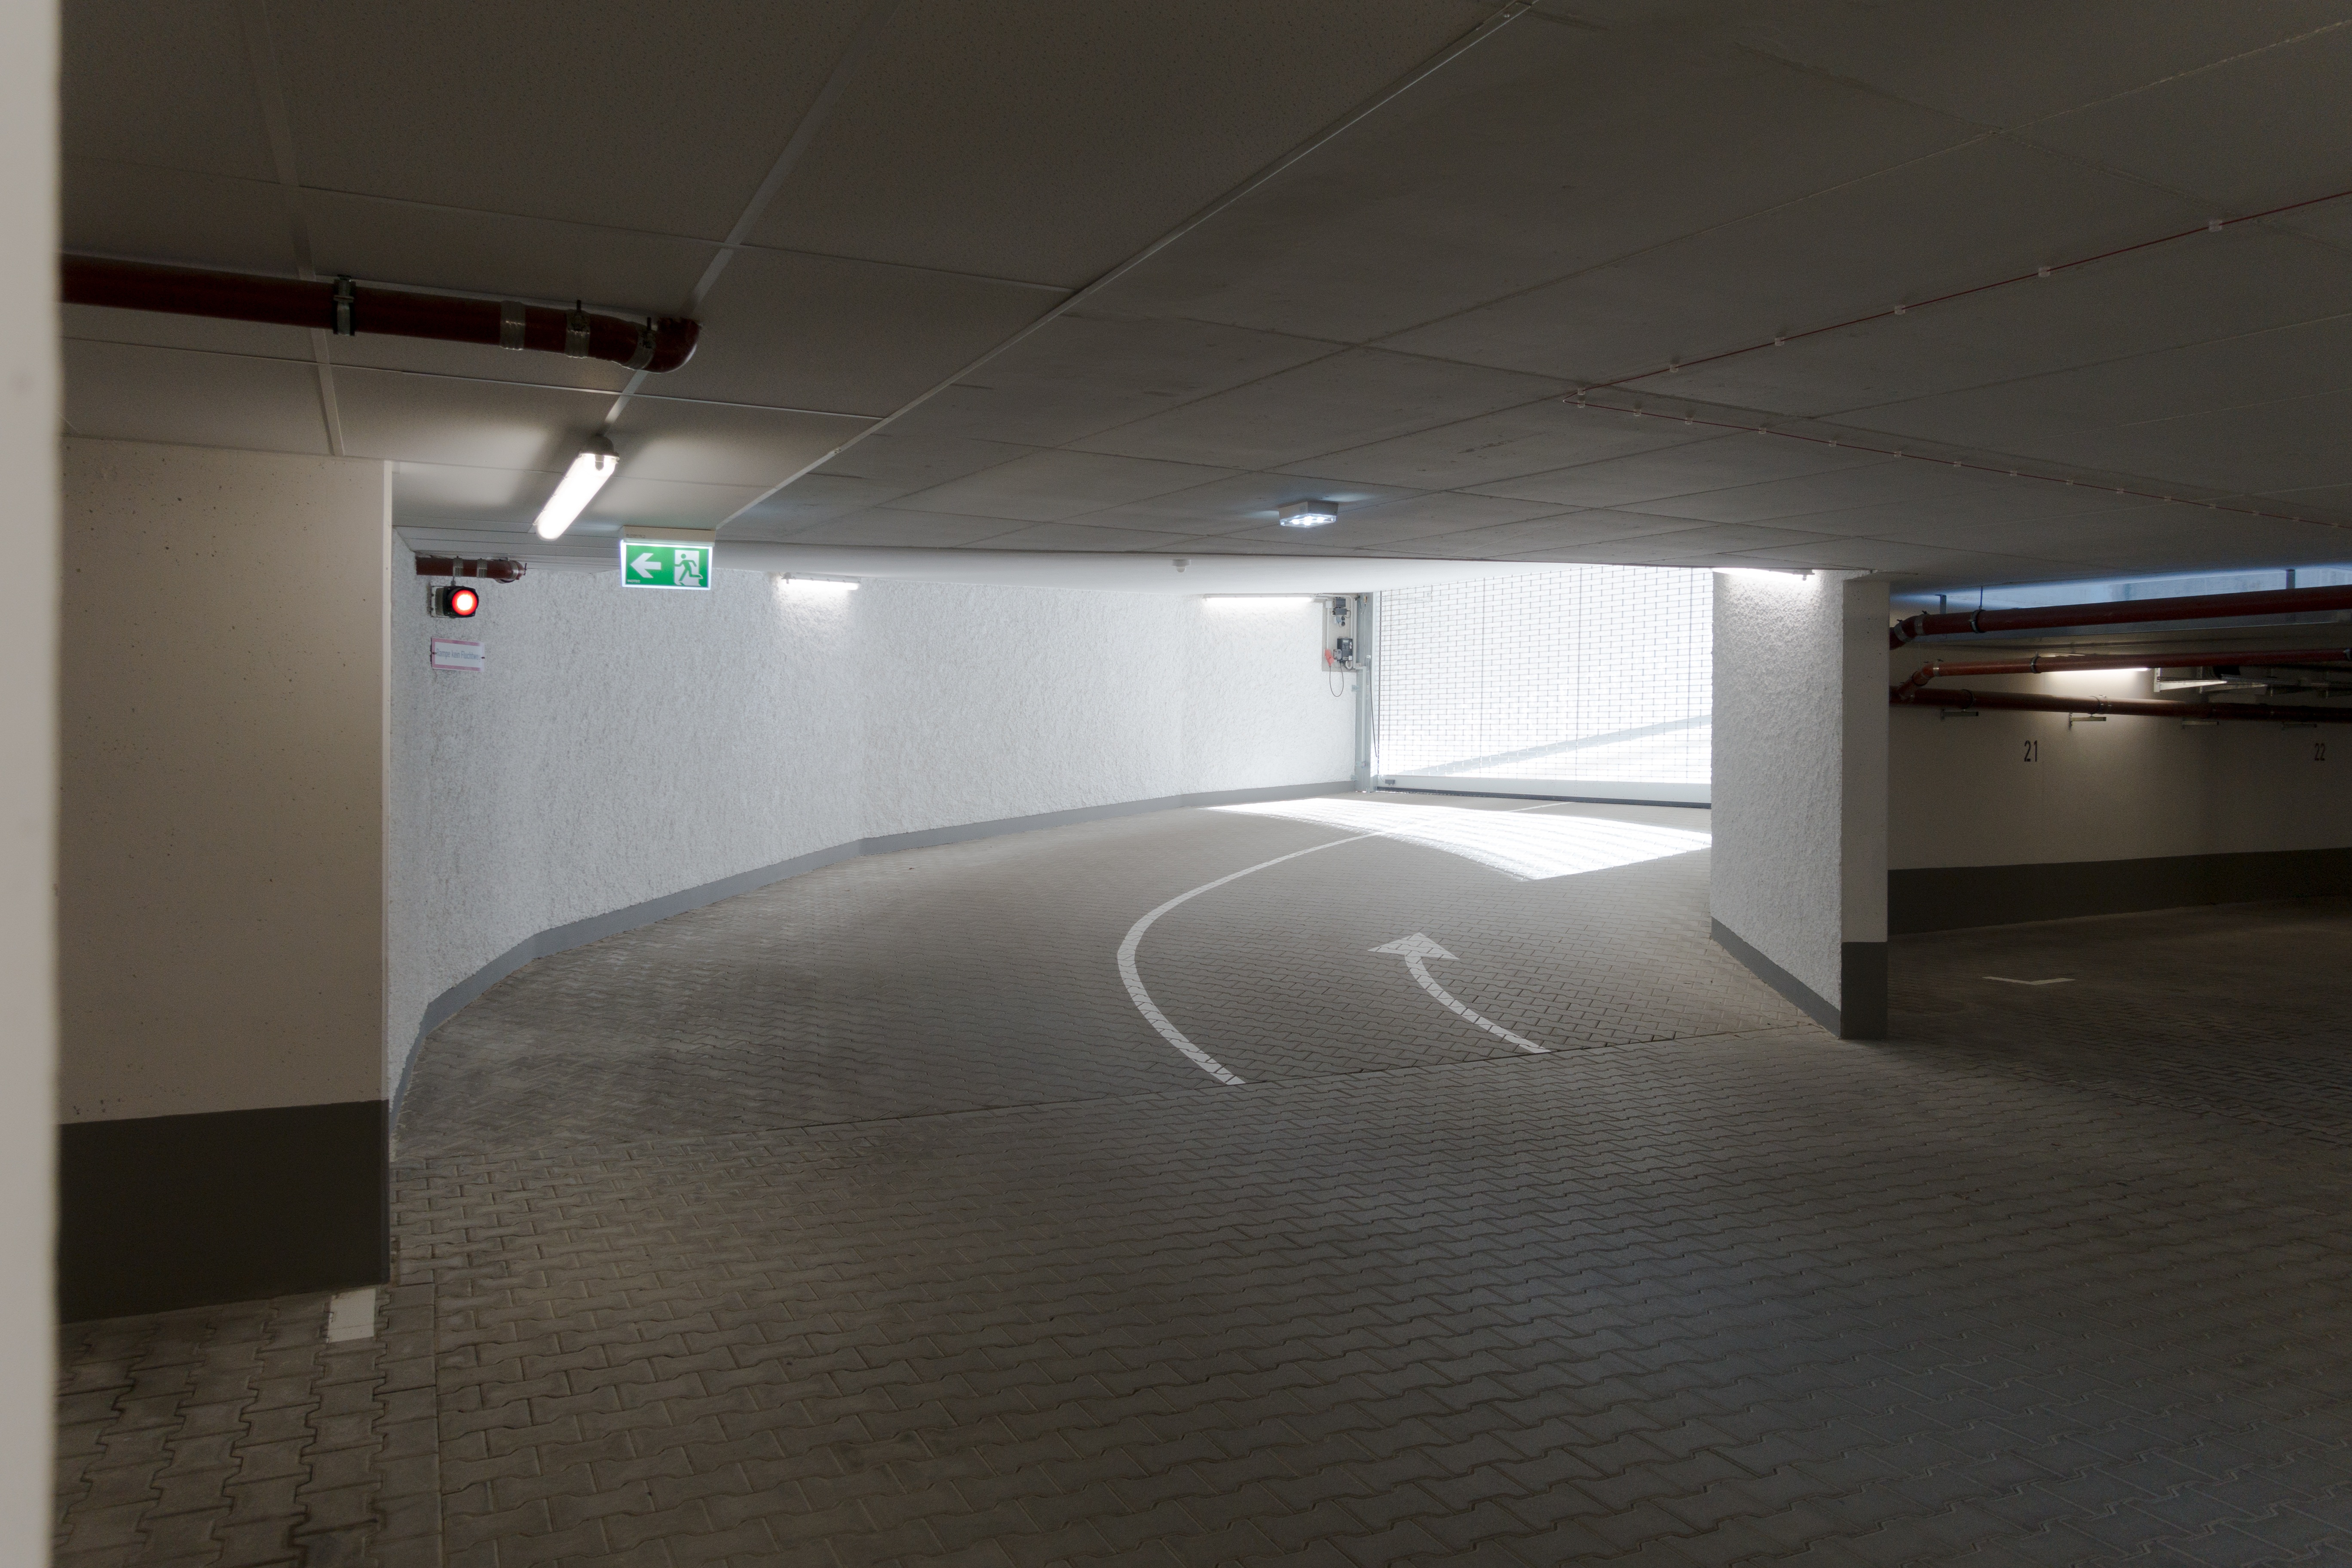
ground, floor, parking, subway, ceiling, pattern, exit, office, property, empty, lighting, concrete, interior design, arrow, grey, design, cement, columnar, trist, flooring, daylighting, center line, underground car park, neon tube